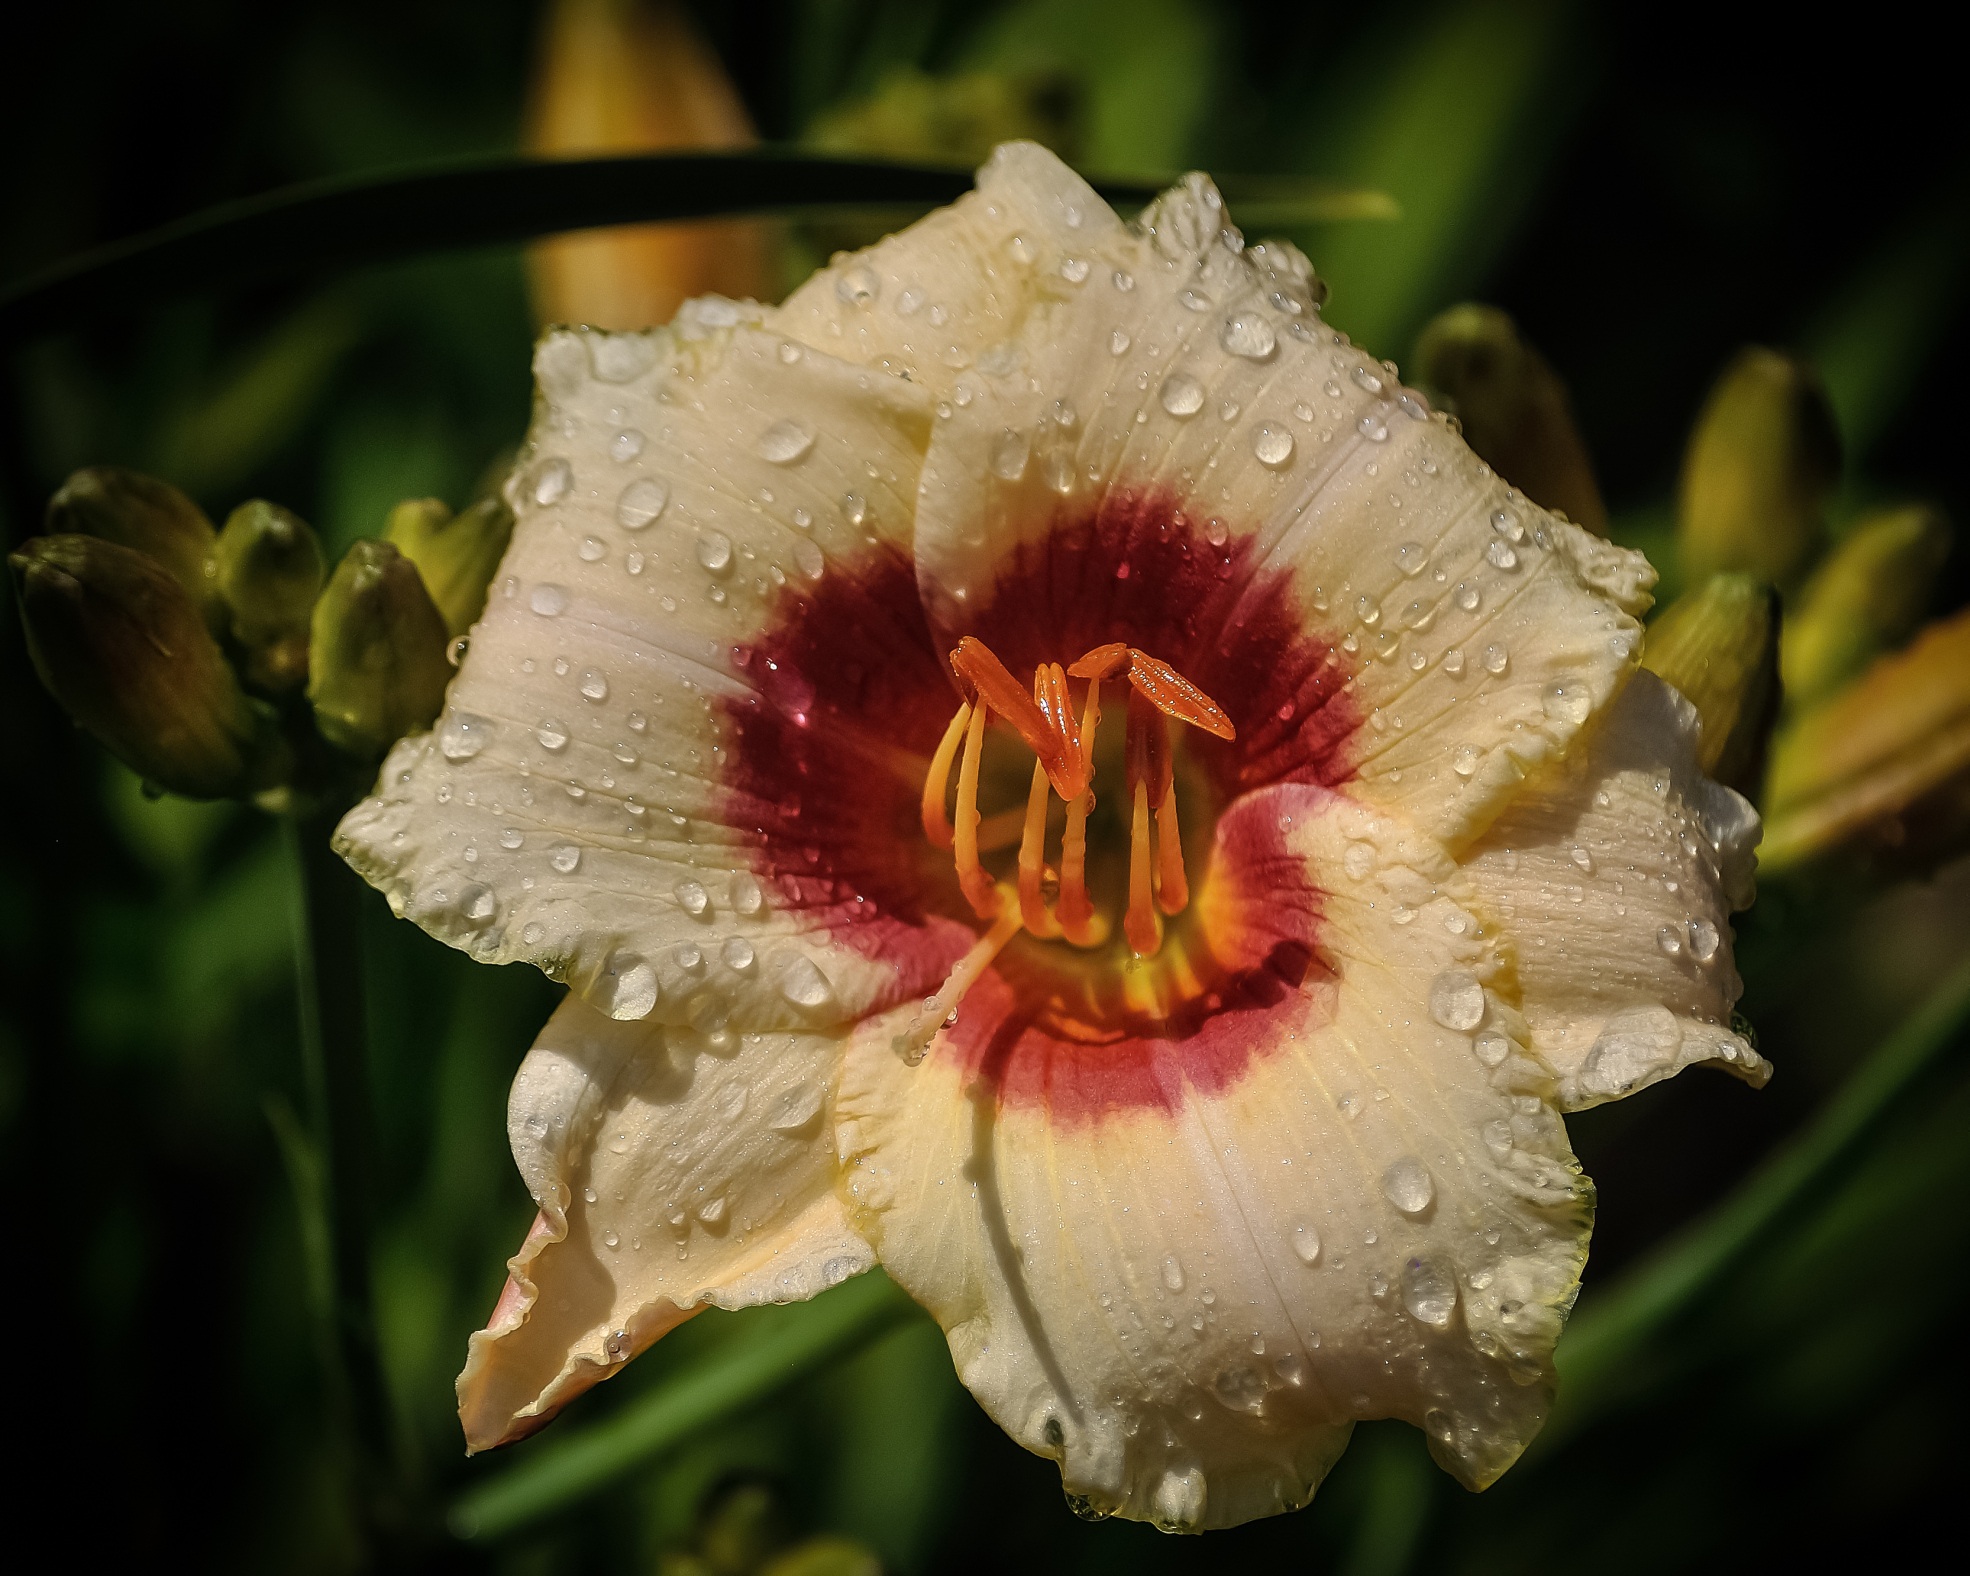
nature, blossom, plant, white, flower, petal, wet, summer, floral, color, natural, fresh, botany, garden, flora, botanical, freshness, close up, raindrops, lily, daylily, macro photography, plant stem